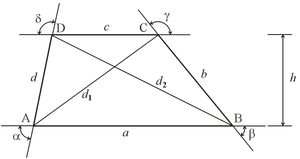
Trapez (matematik)
I geometri er et trapez en firkant hvor mindst ét par sider er parallelle.